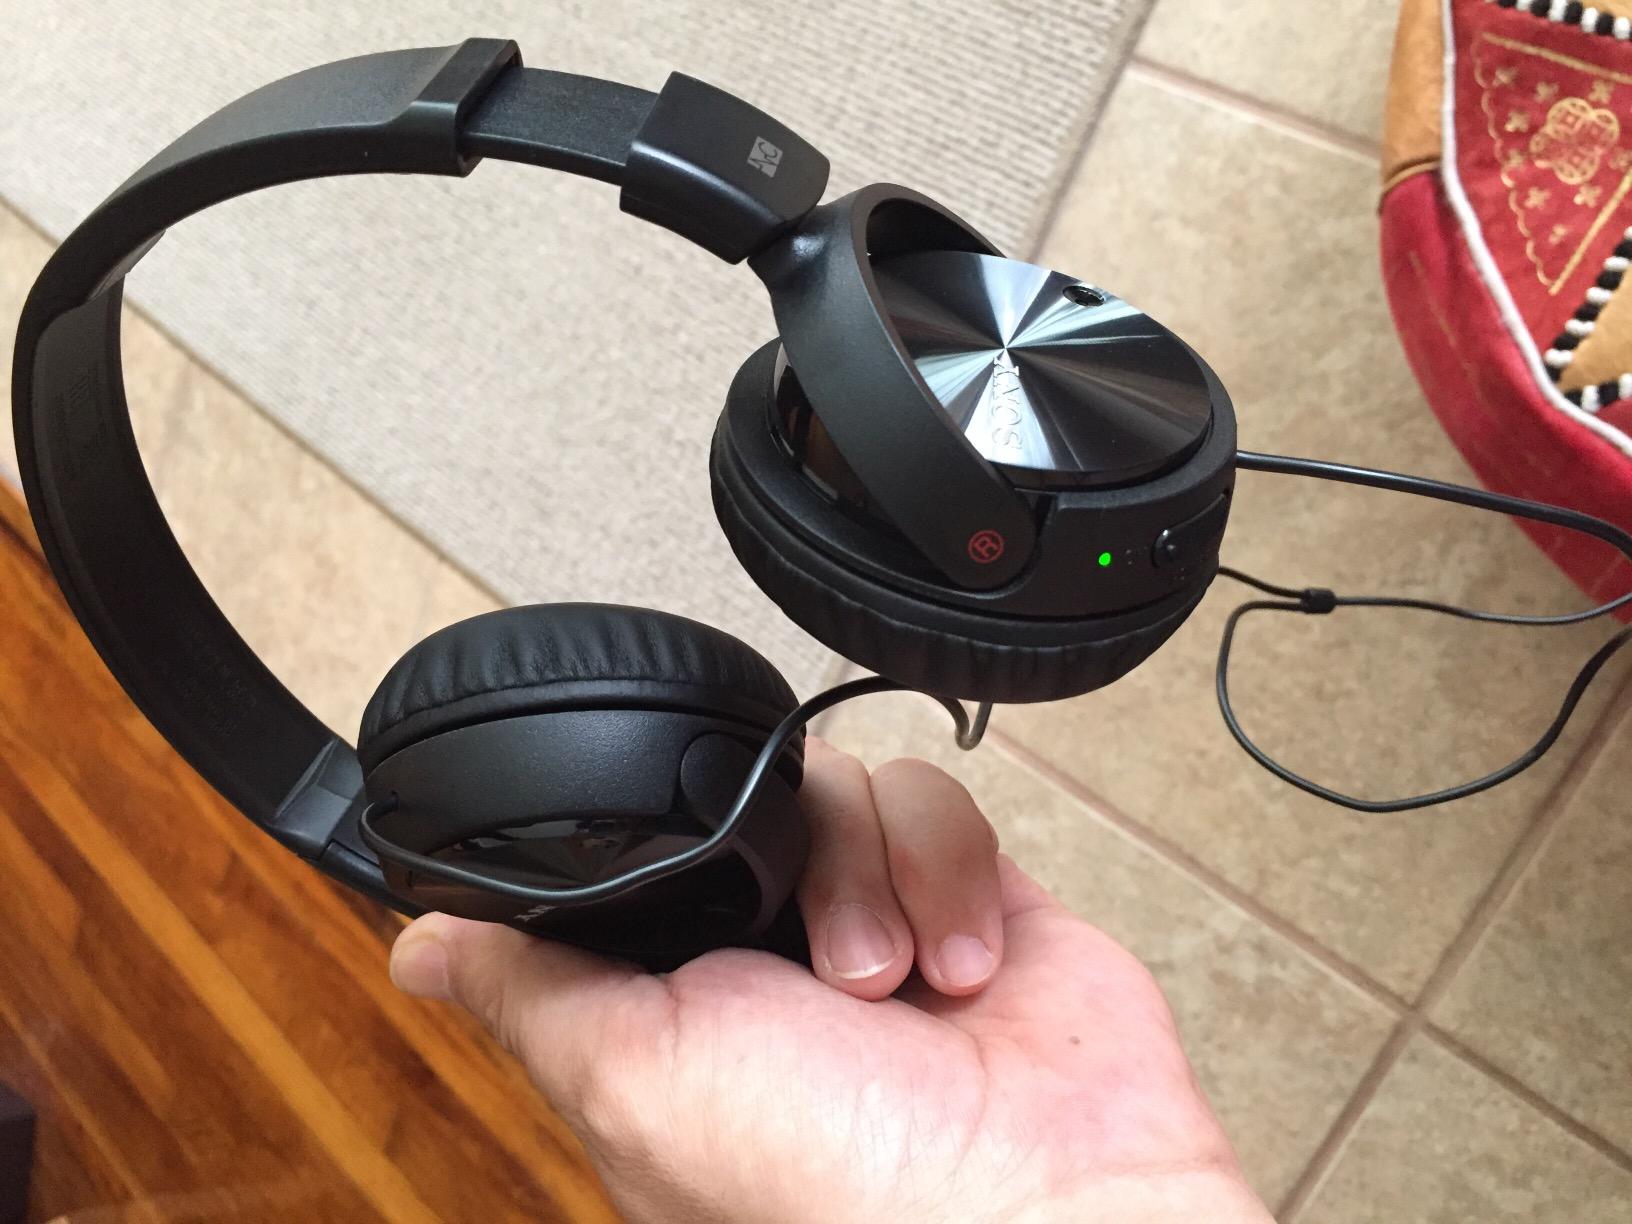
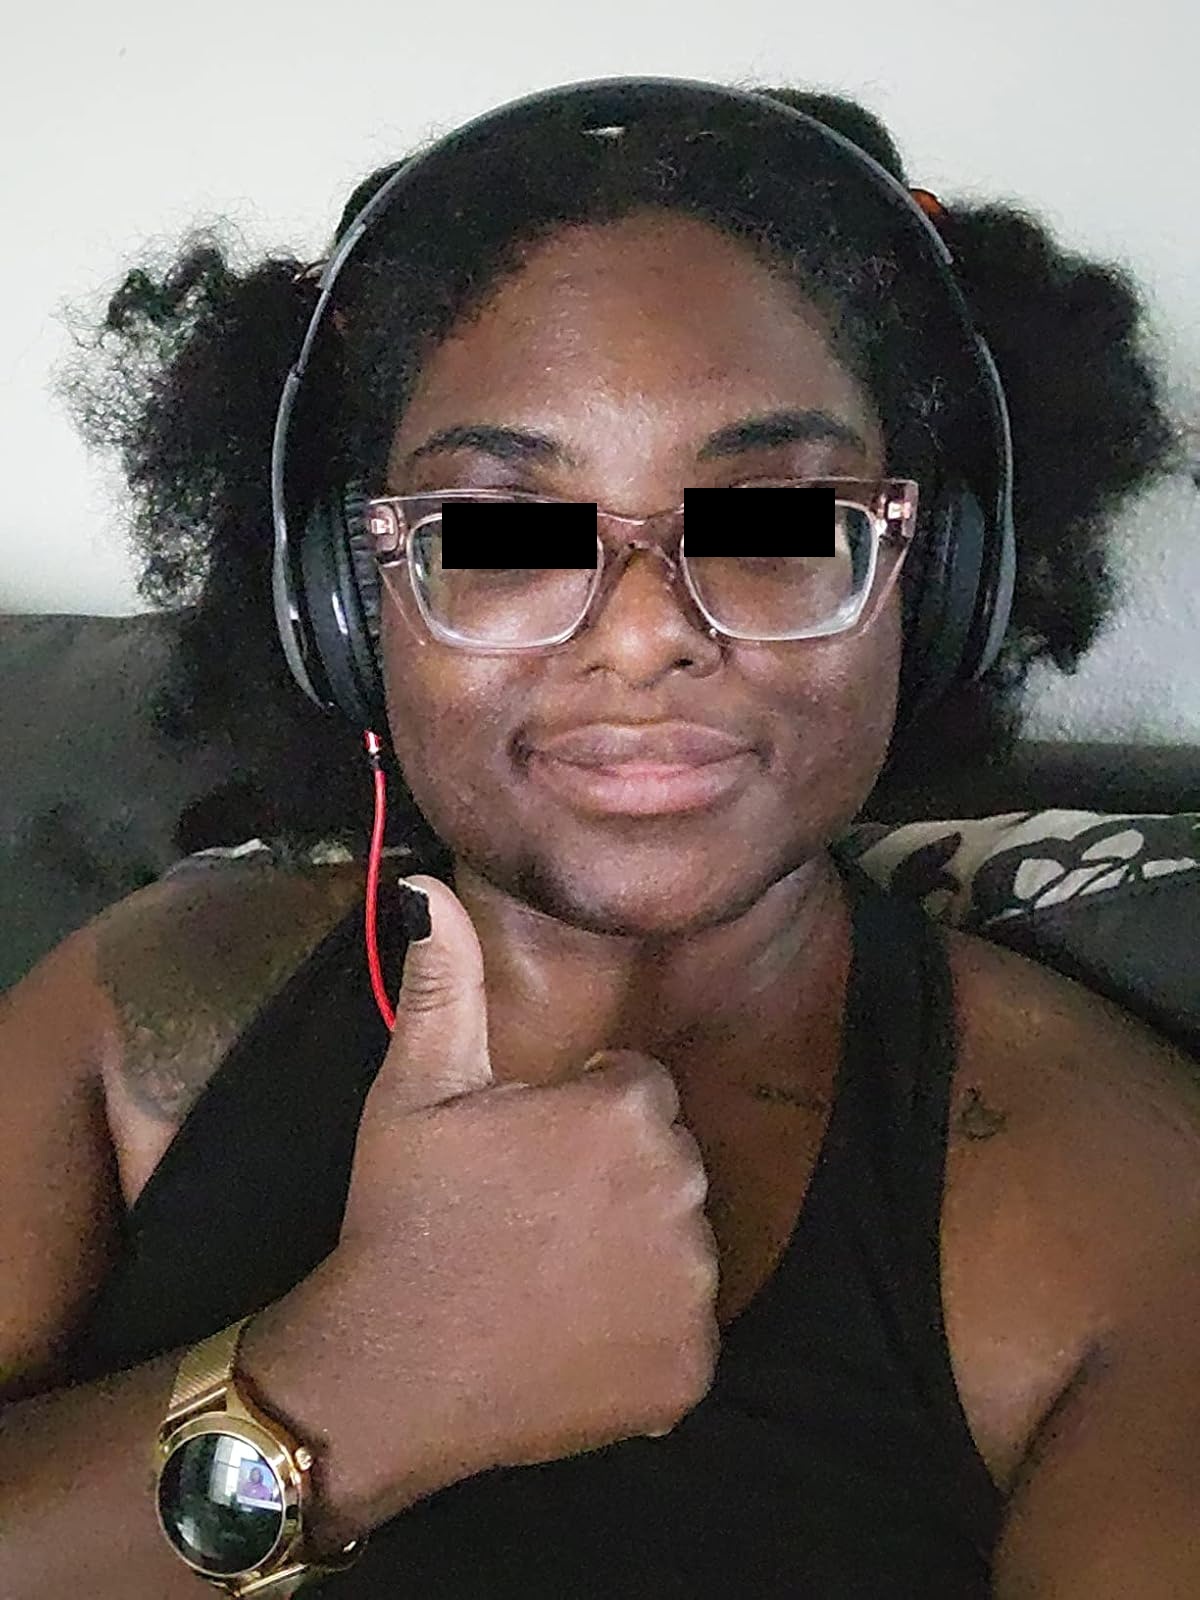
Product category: headphones
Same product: no